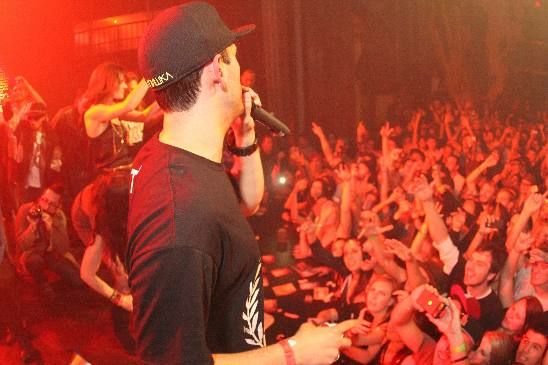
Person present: Yes